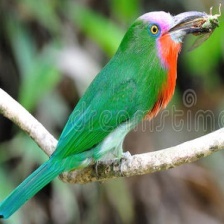
Species: RED BEARDED BEE EATER
Scientific name: NYCTYORNIS AMICTUS
ImageNet parent category: bee_eater